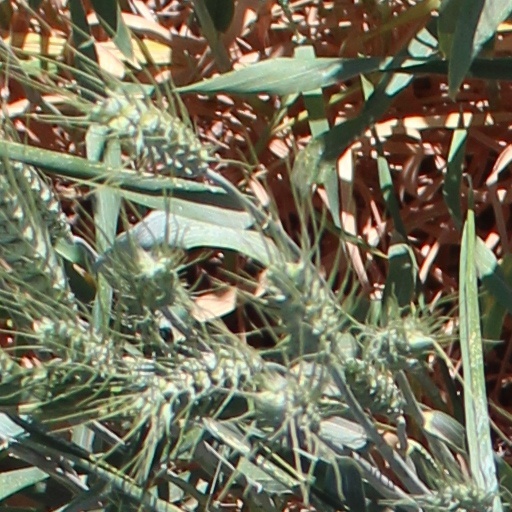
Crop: wheat